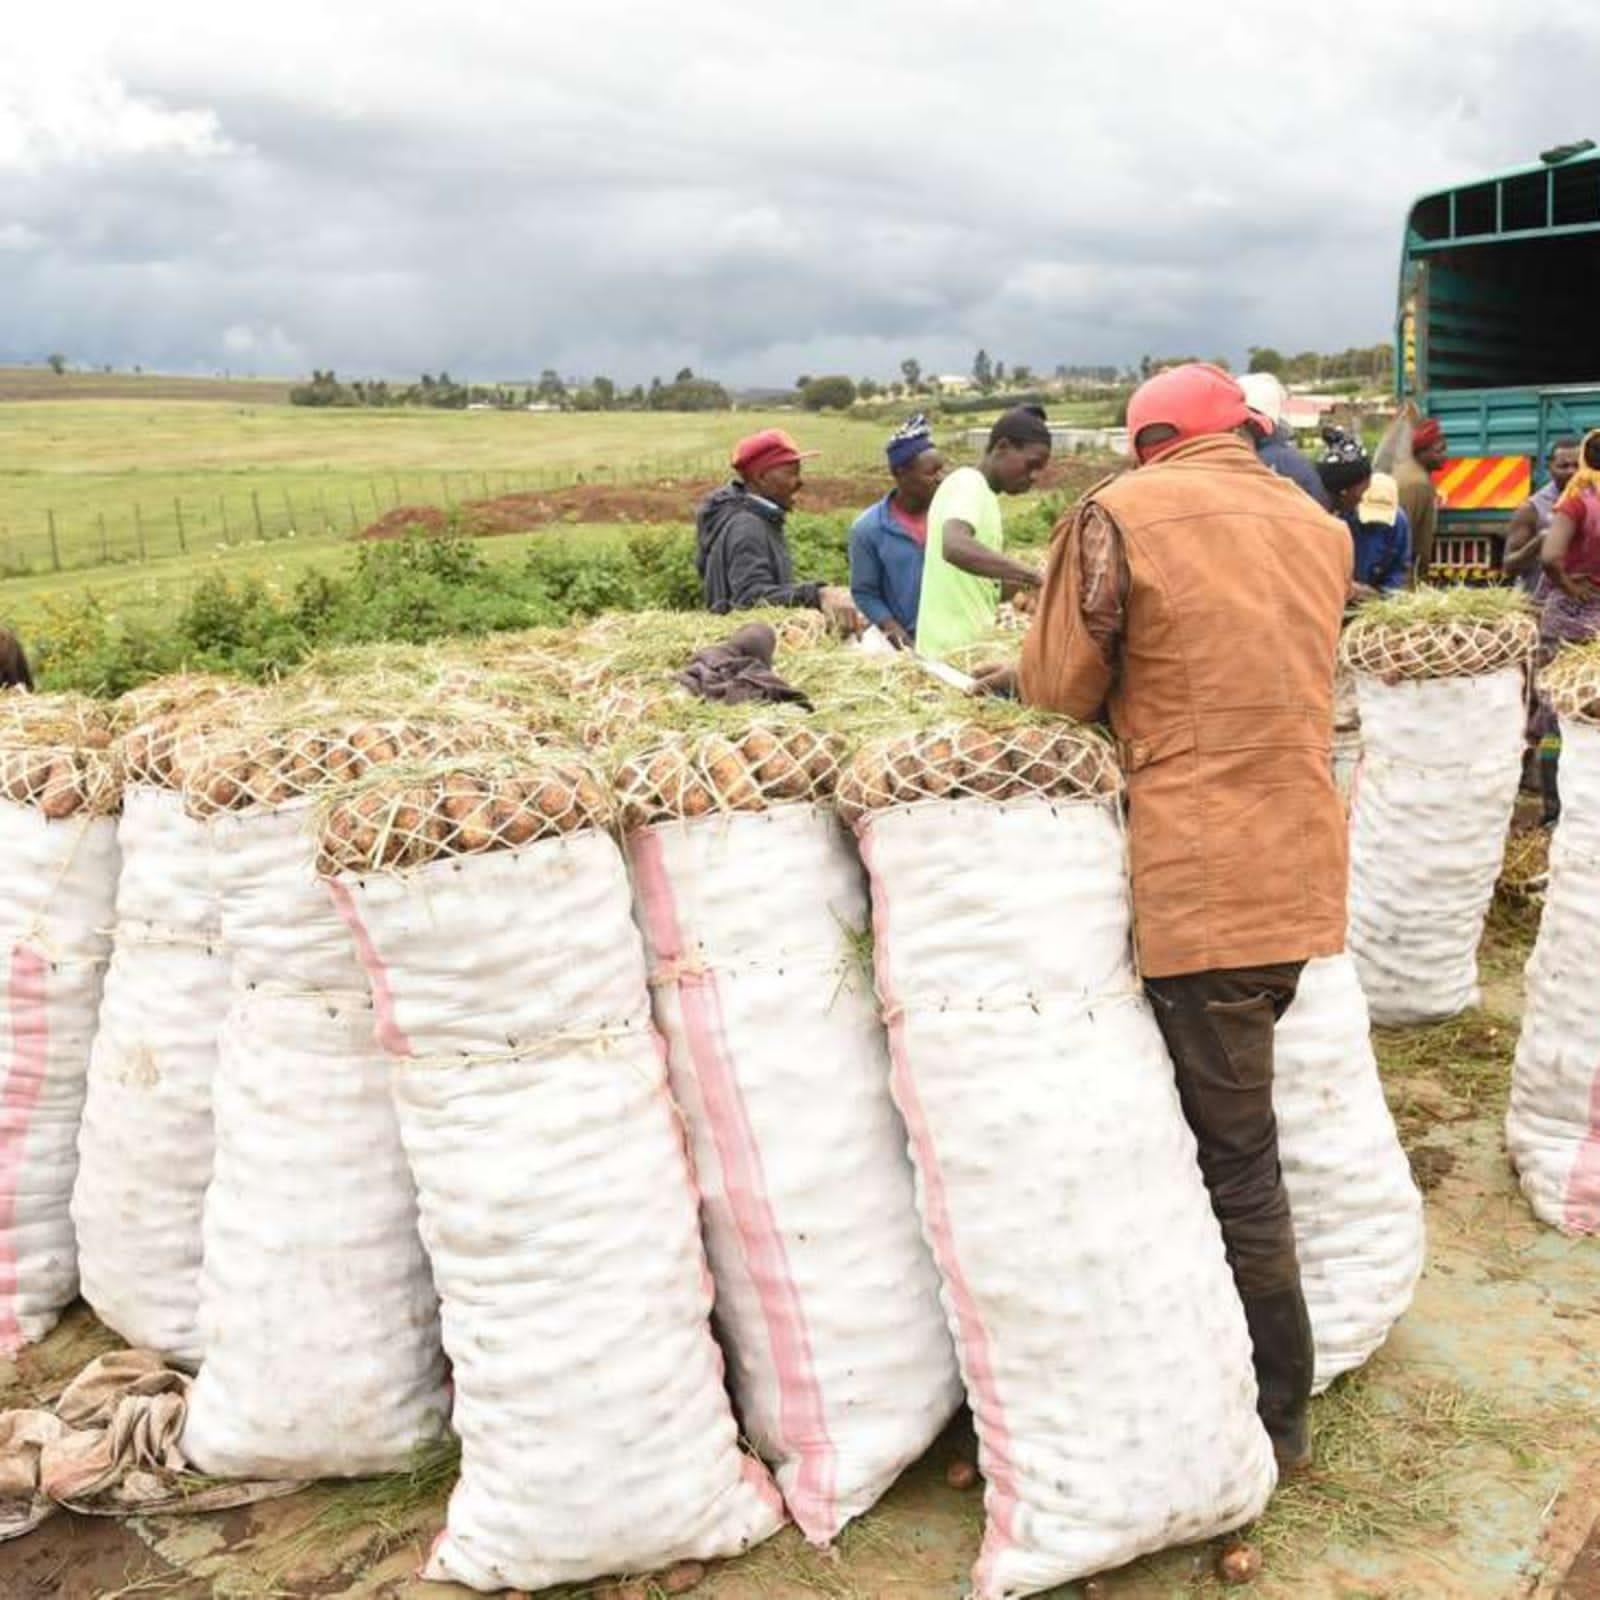
Kundi la wakulima likimaliza kupakia viazi kwenye magunia makubwa yaliyojaa mazao hayo, tayari kwa kusafirishwa kwenda sokoni. Mazingira ni ya kijani yanaonyesha shamba lililolimwa vizuri,  yakithibitisha kuwa hili ni zao la biashara lililolimwa kwa faida kubwa.